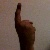
The image shows a hand gesture representing the number 1 in Indian Sign Language.